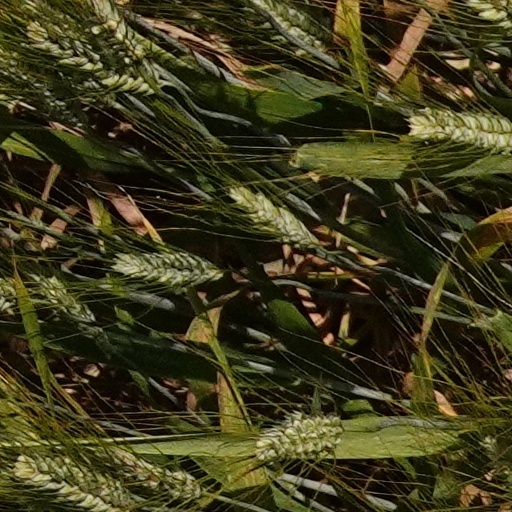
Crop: wheat